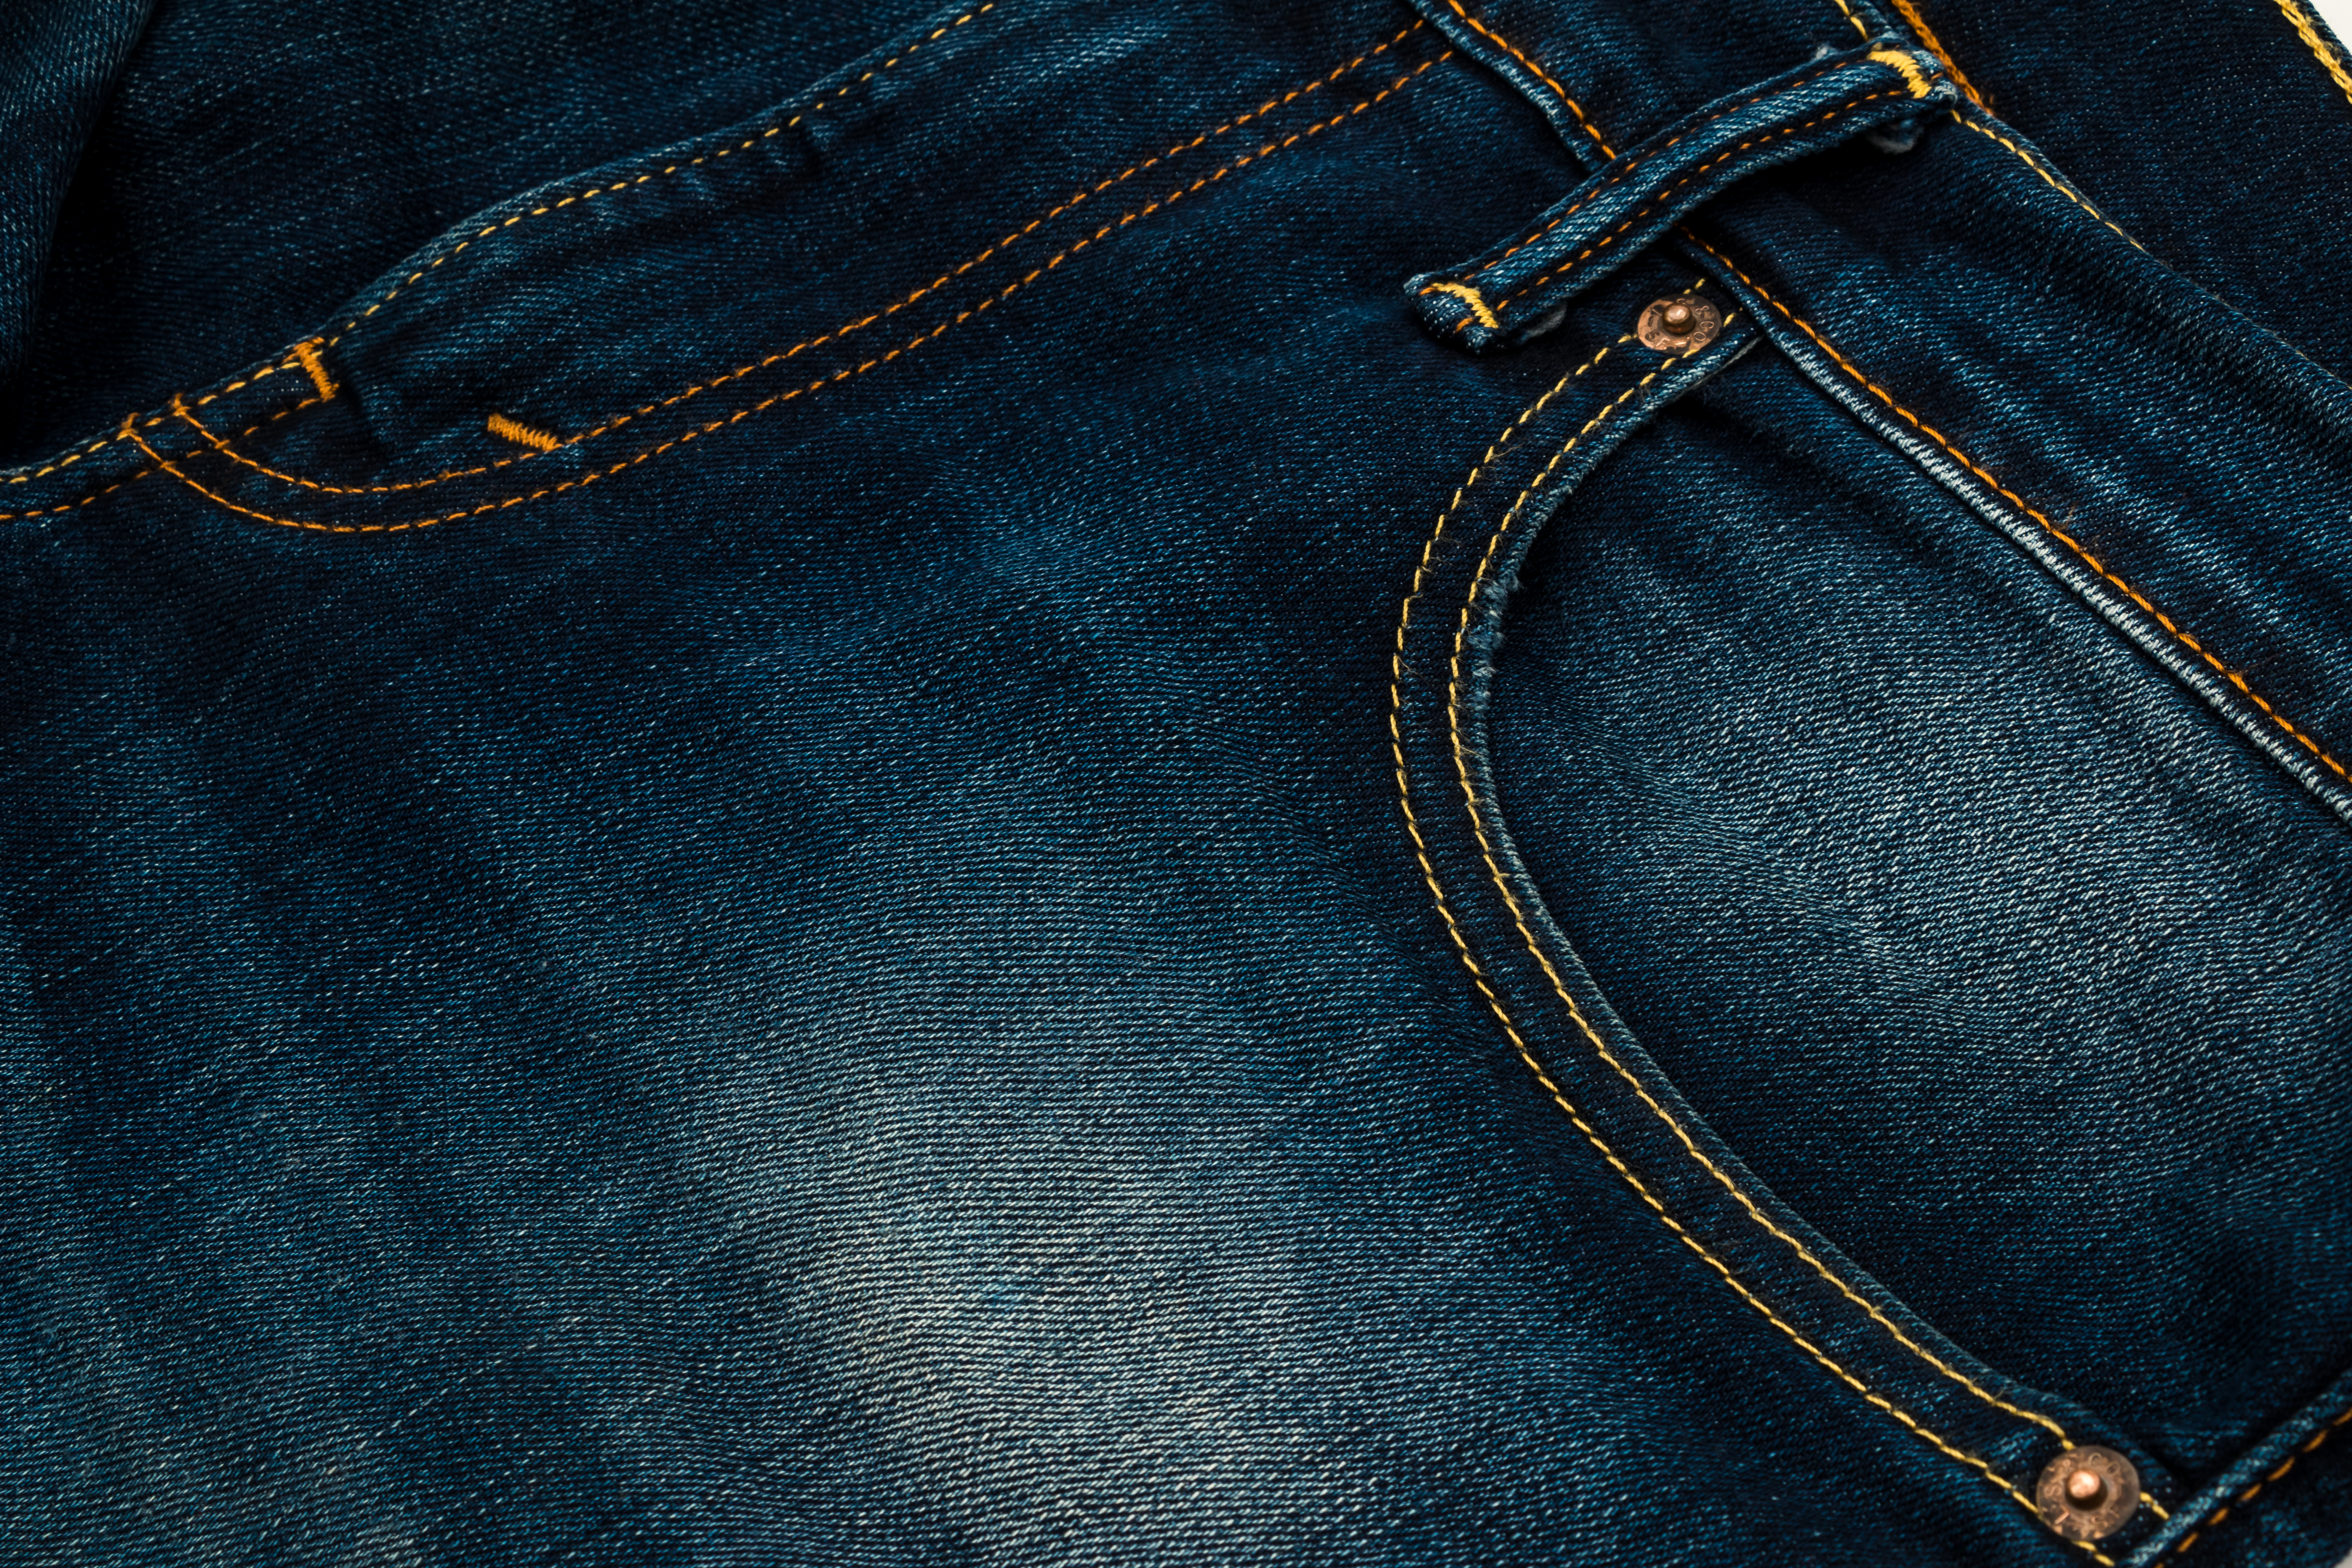
blue, bottom, casual, cloth, clothing, color, cotton, denim, fabric, fashion, garment, jean, jeans, pant, pants, pocket, sewing, stitch, store, textile, texture, textured, thread, trousers, universal, wear, black, zipper, material, electric blue, product, turquoise, button